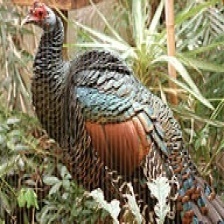
Species: OCELLATED TURKEY
Scientific name: MELEAGRIS OCELLATA